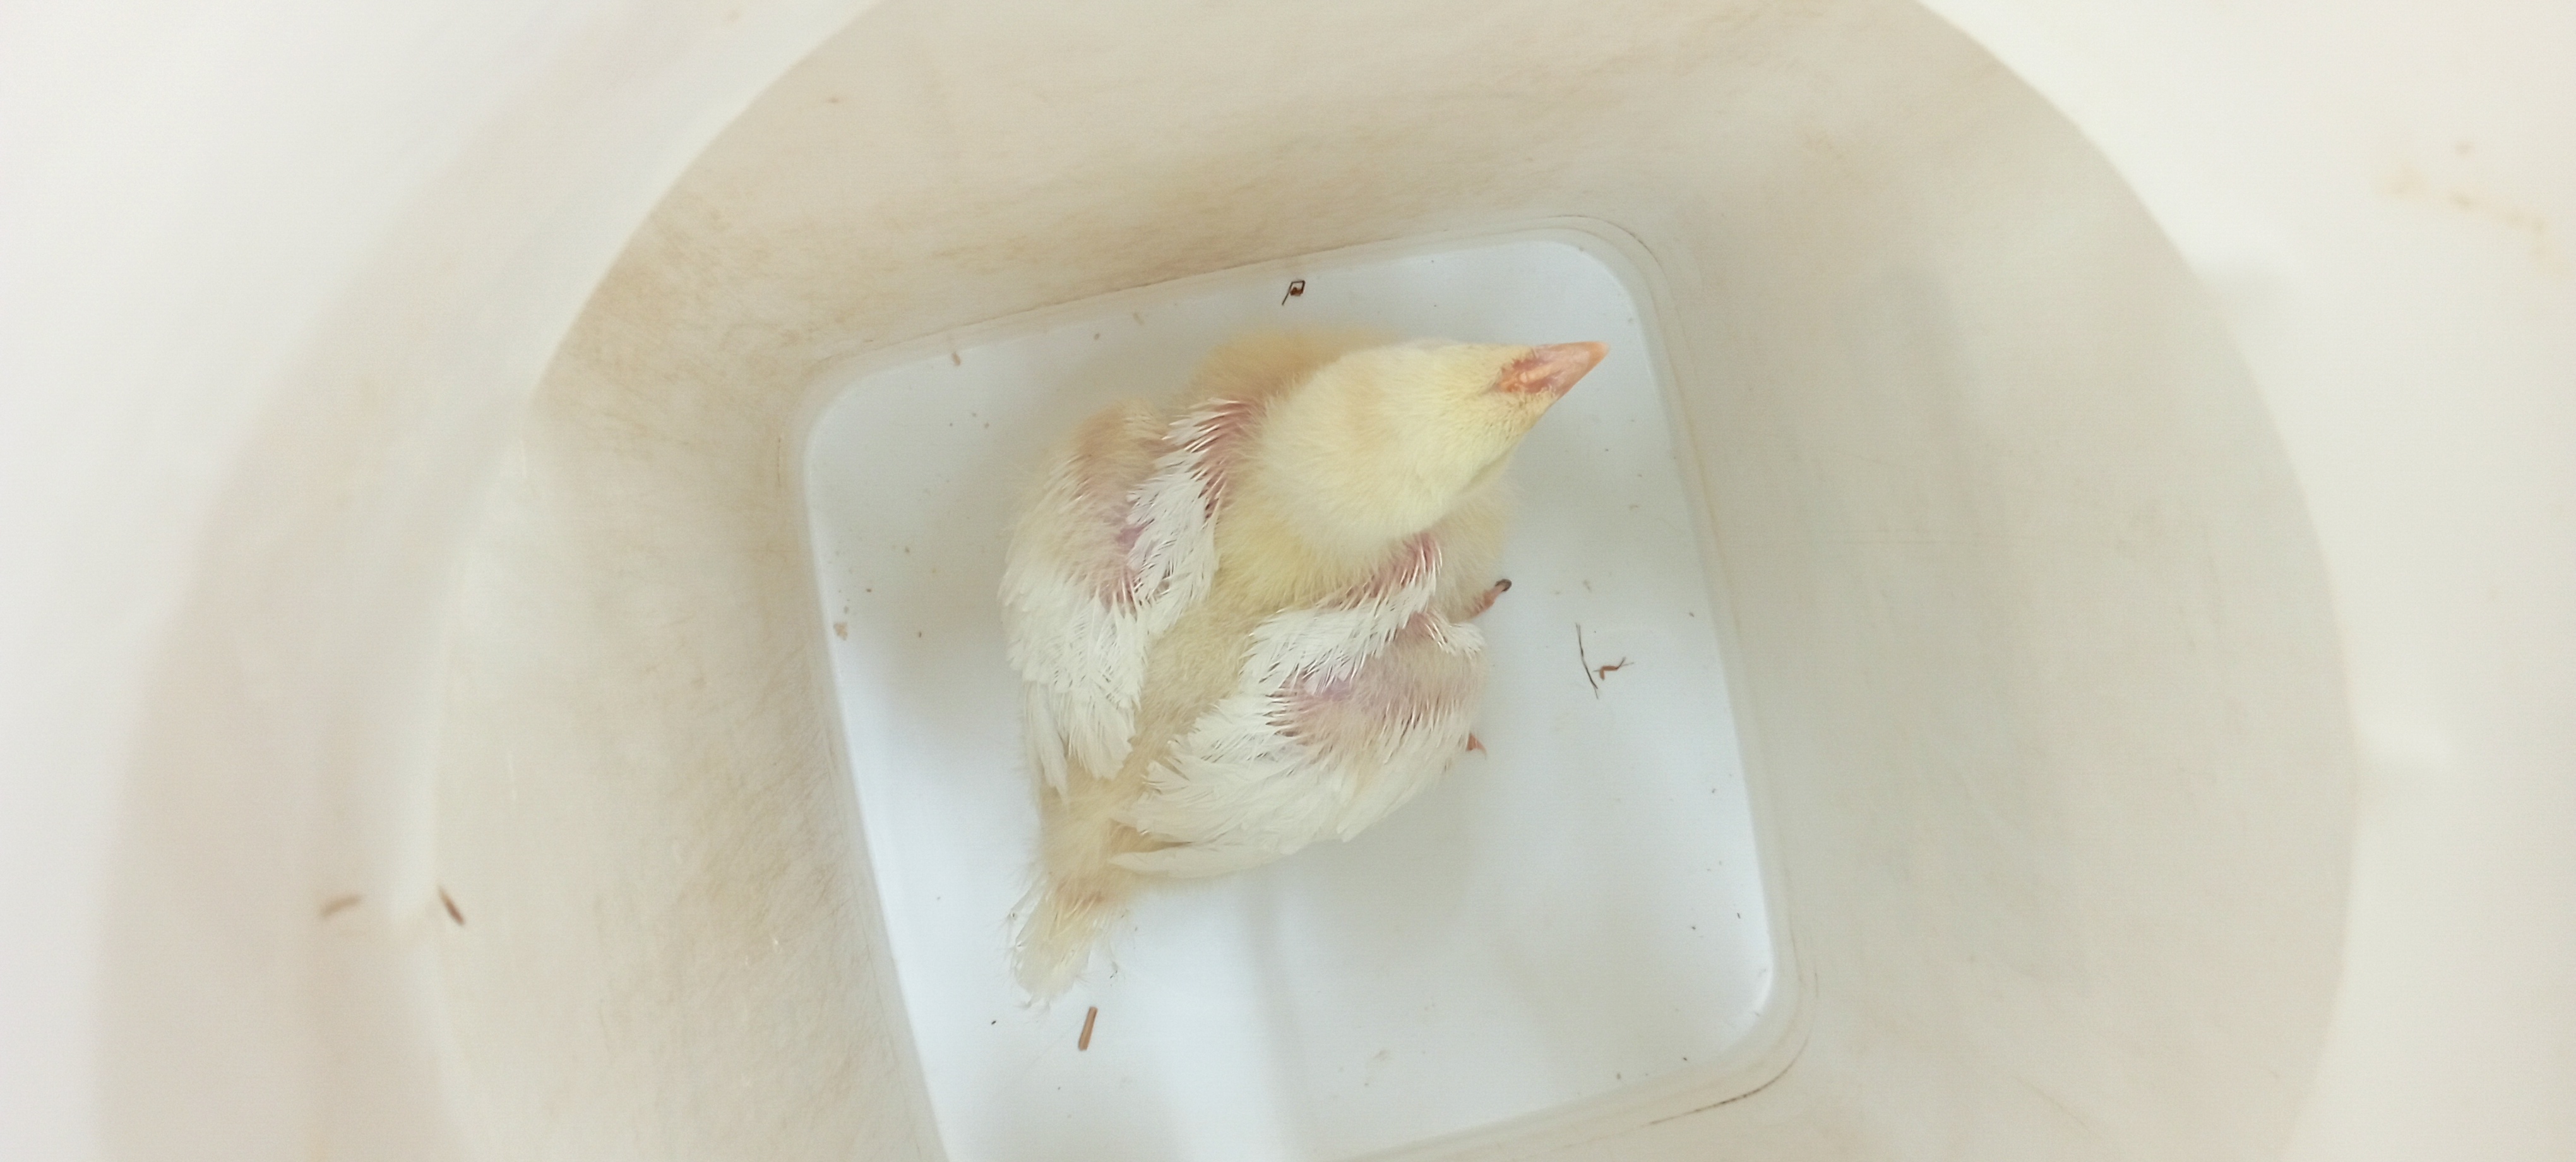
Weight: 1465 g